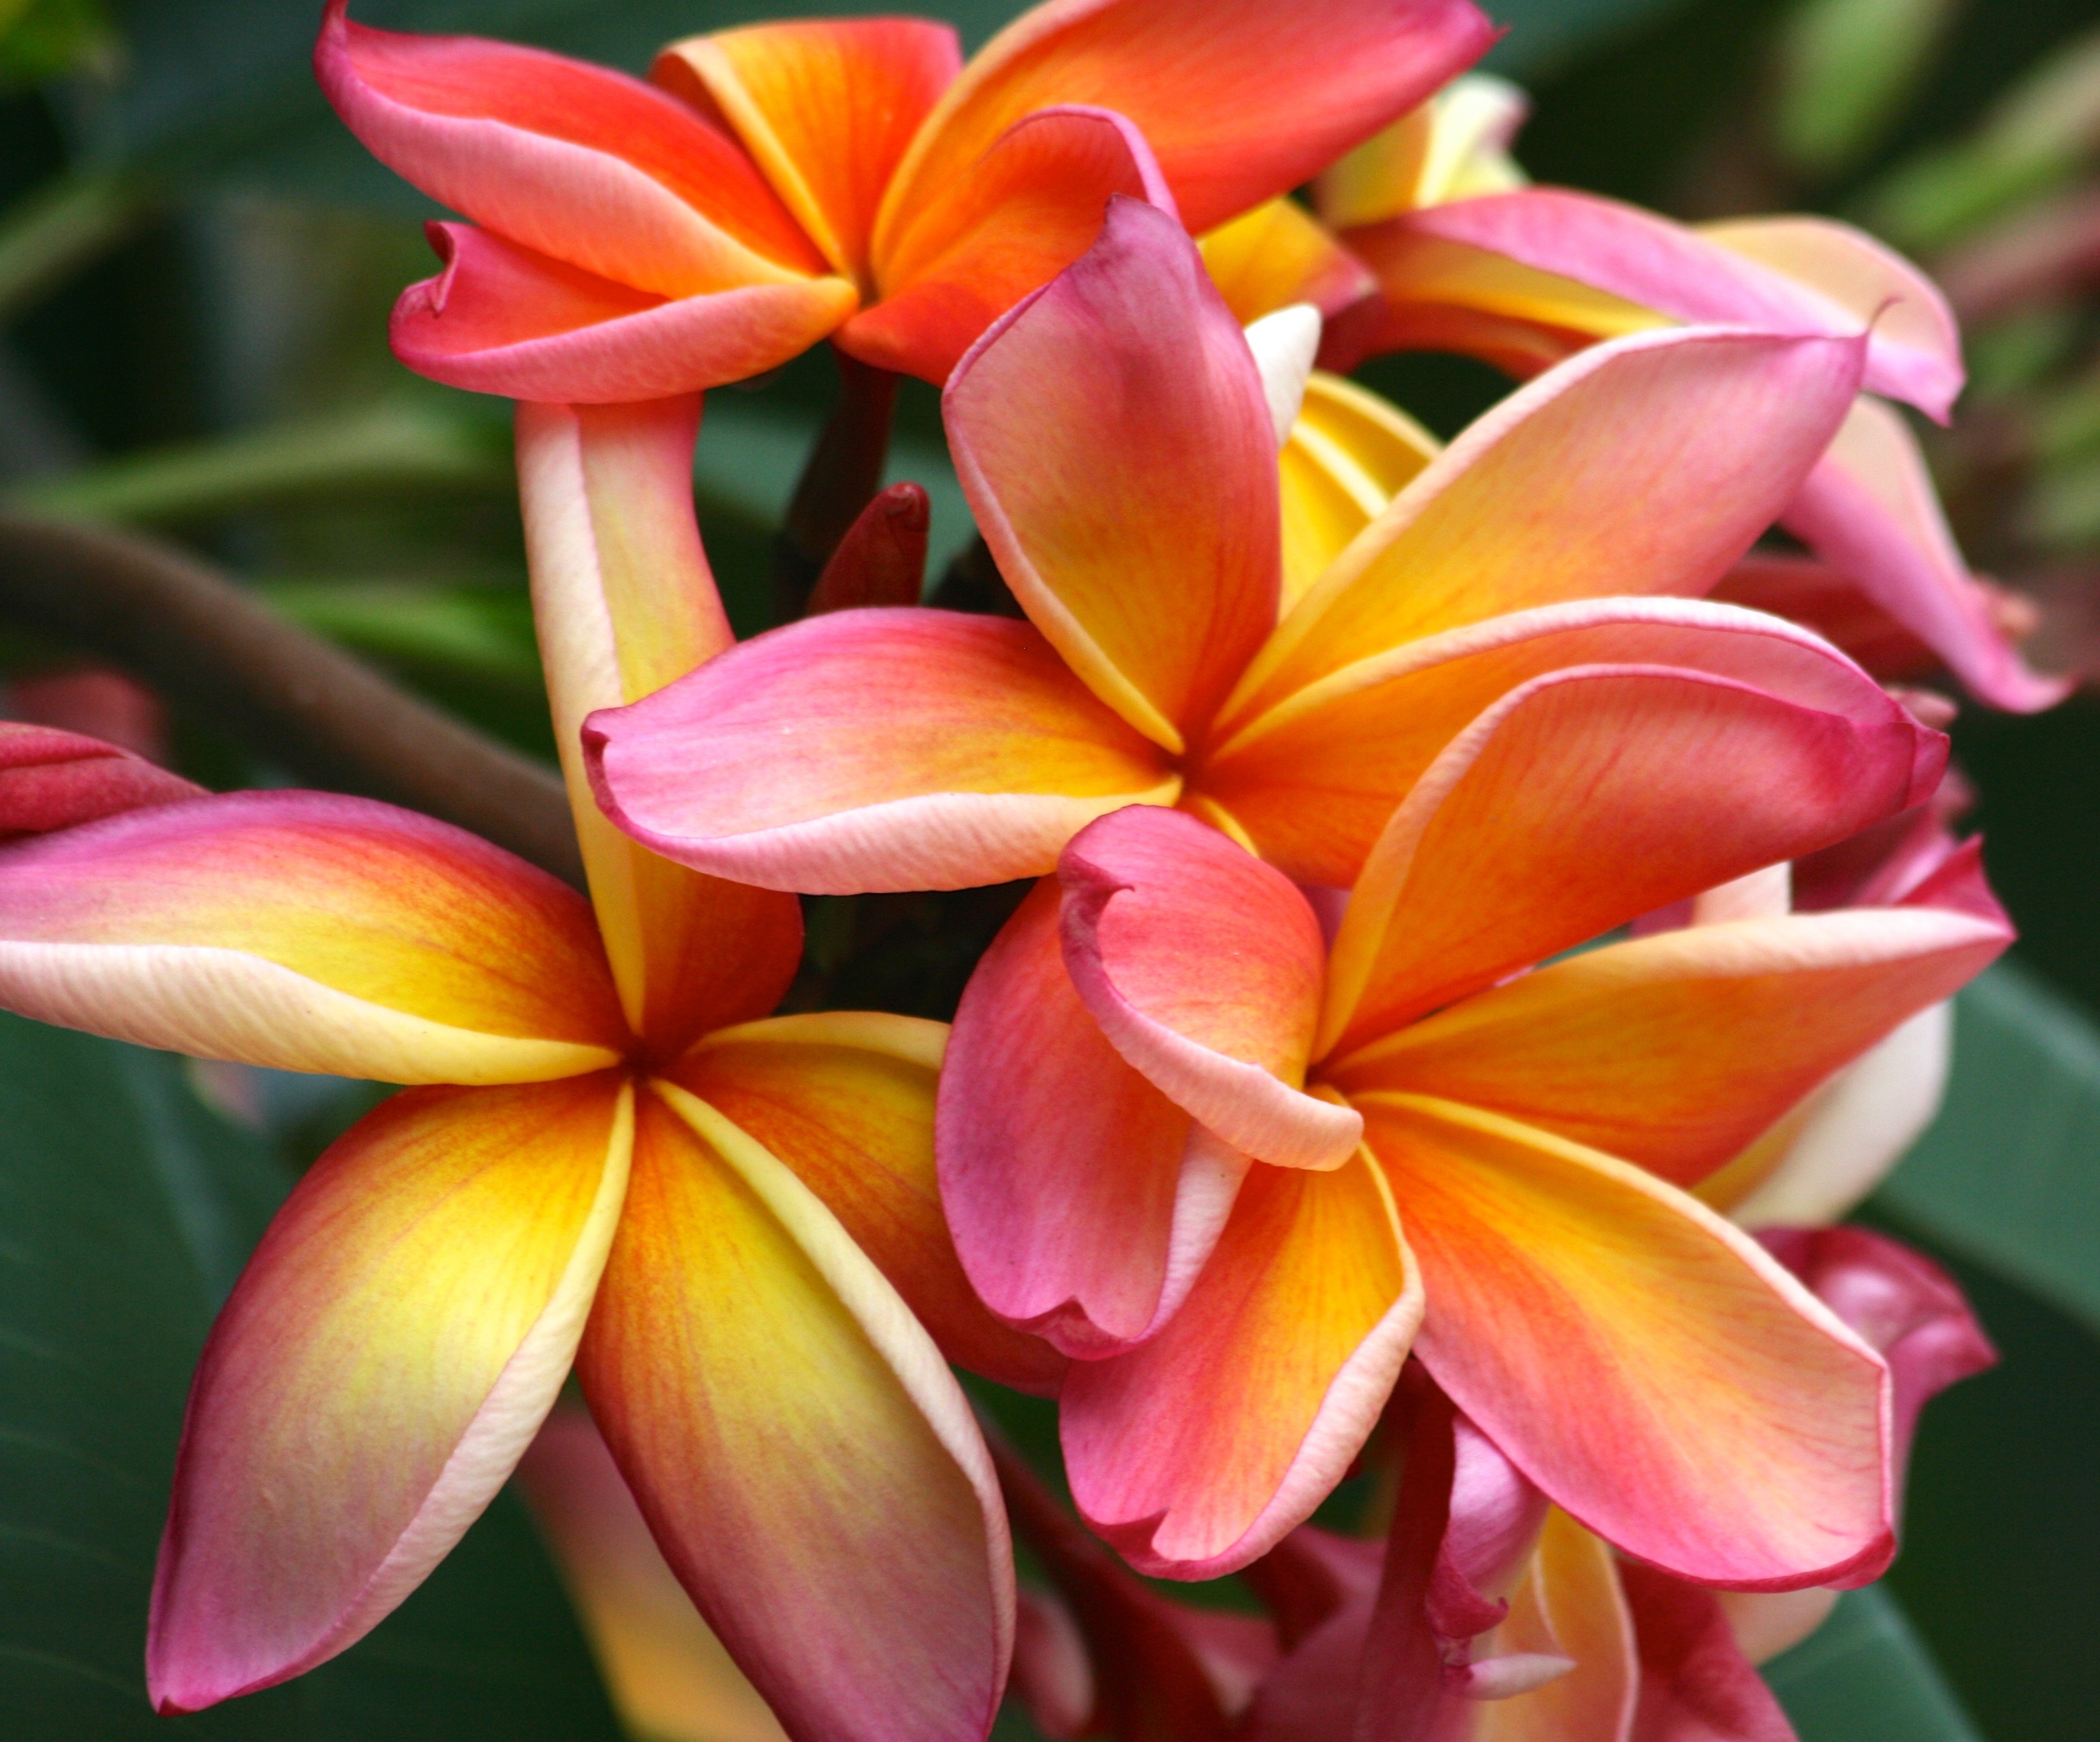
nature, plant, flower, petal, bloom, summer, tropical, natural, island, botany, blooming, garden, pink, flora, botanical, flowers, exotic, hawaiian, aloha, plumeria, fragrant, tropics, flowering plant, land plant, canna family